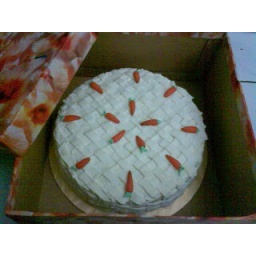
carrot cake in box